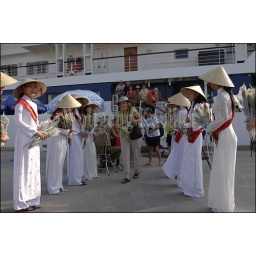
Vietnam, qui nhon, port, women in traditional dress (Ao dai) And cone hats (Non la) Welcoming cruise ship